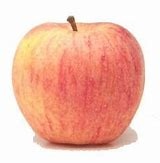
Label: apple